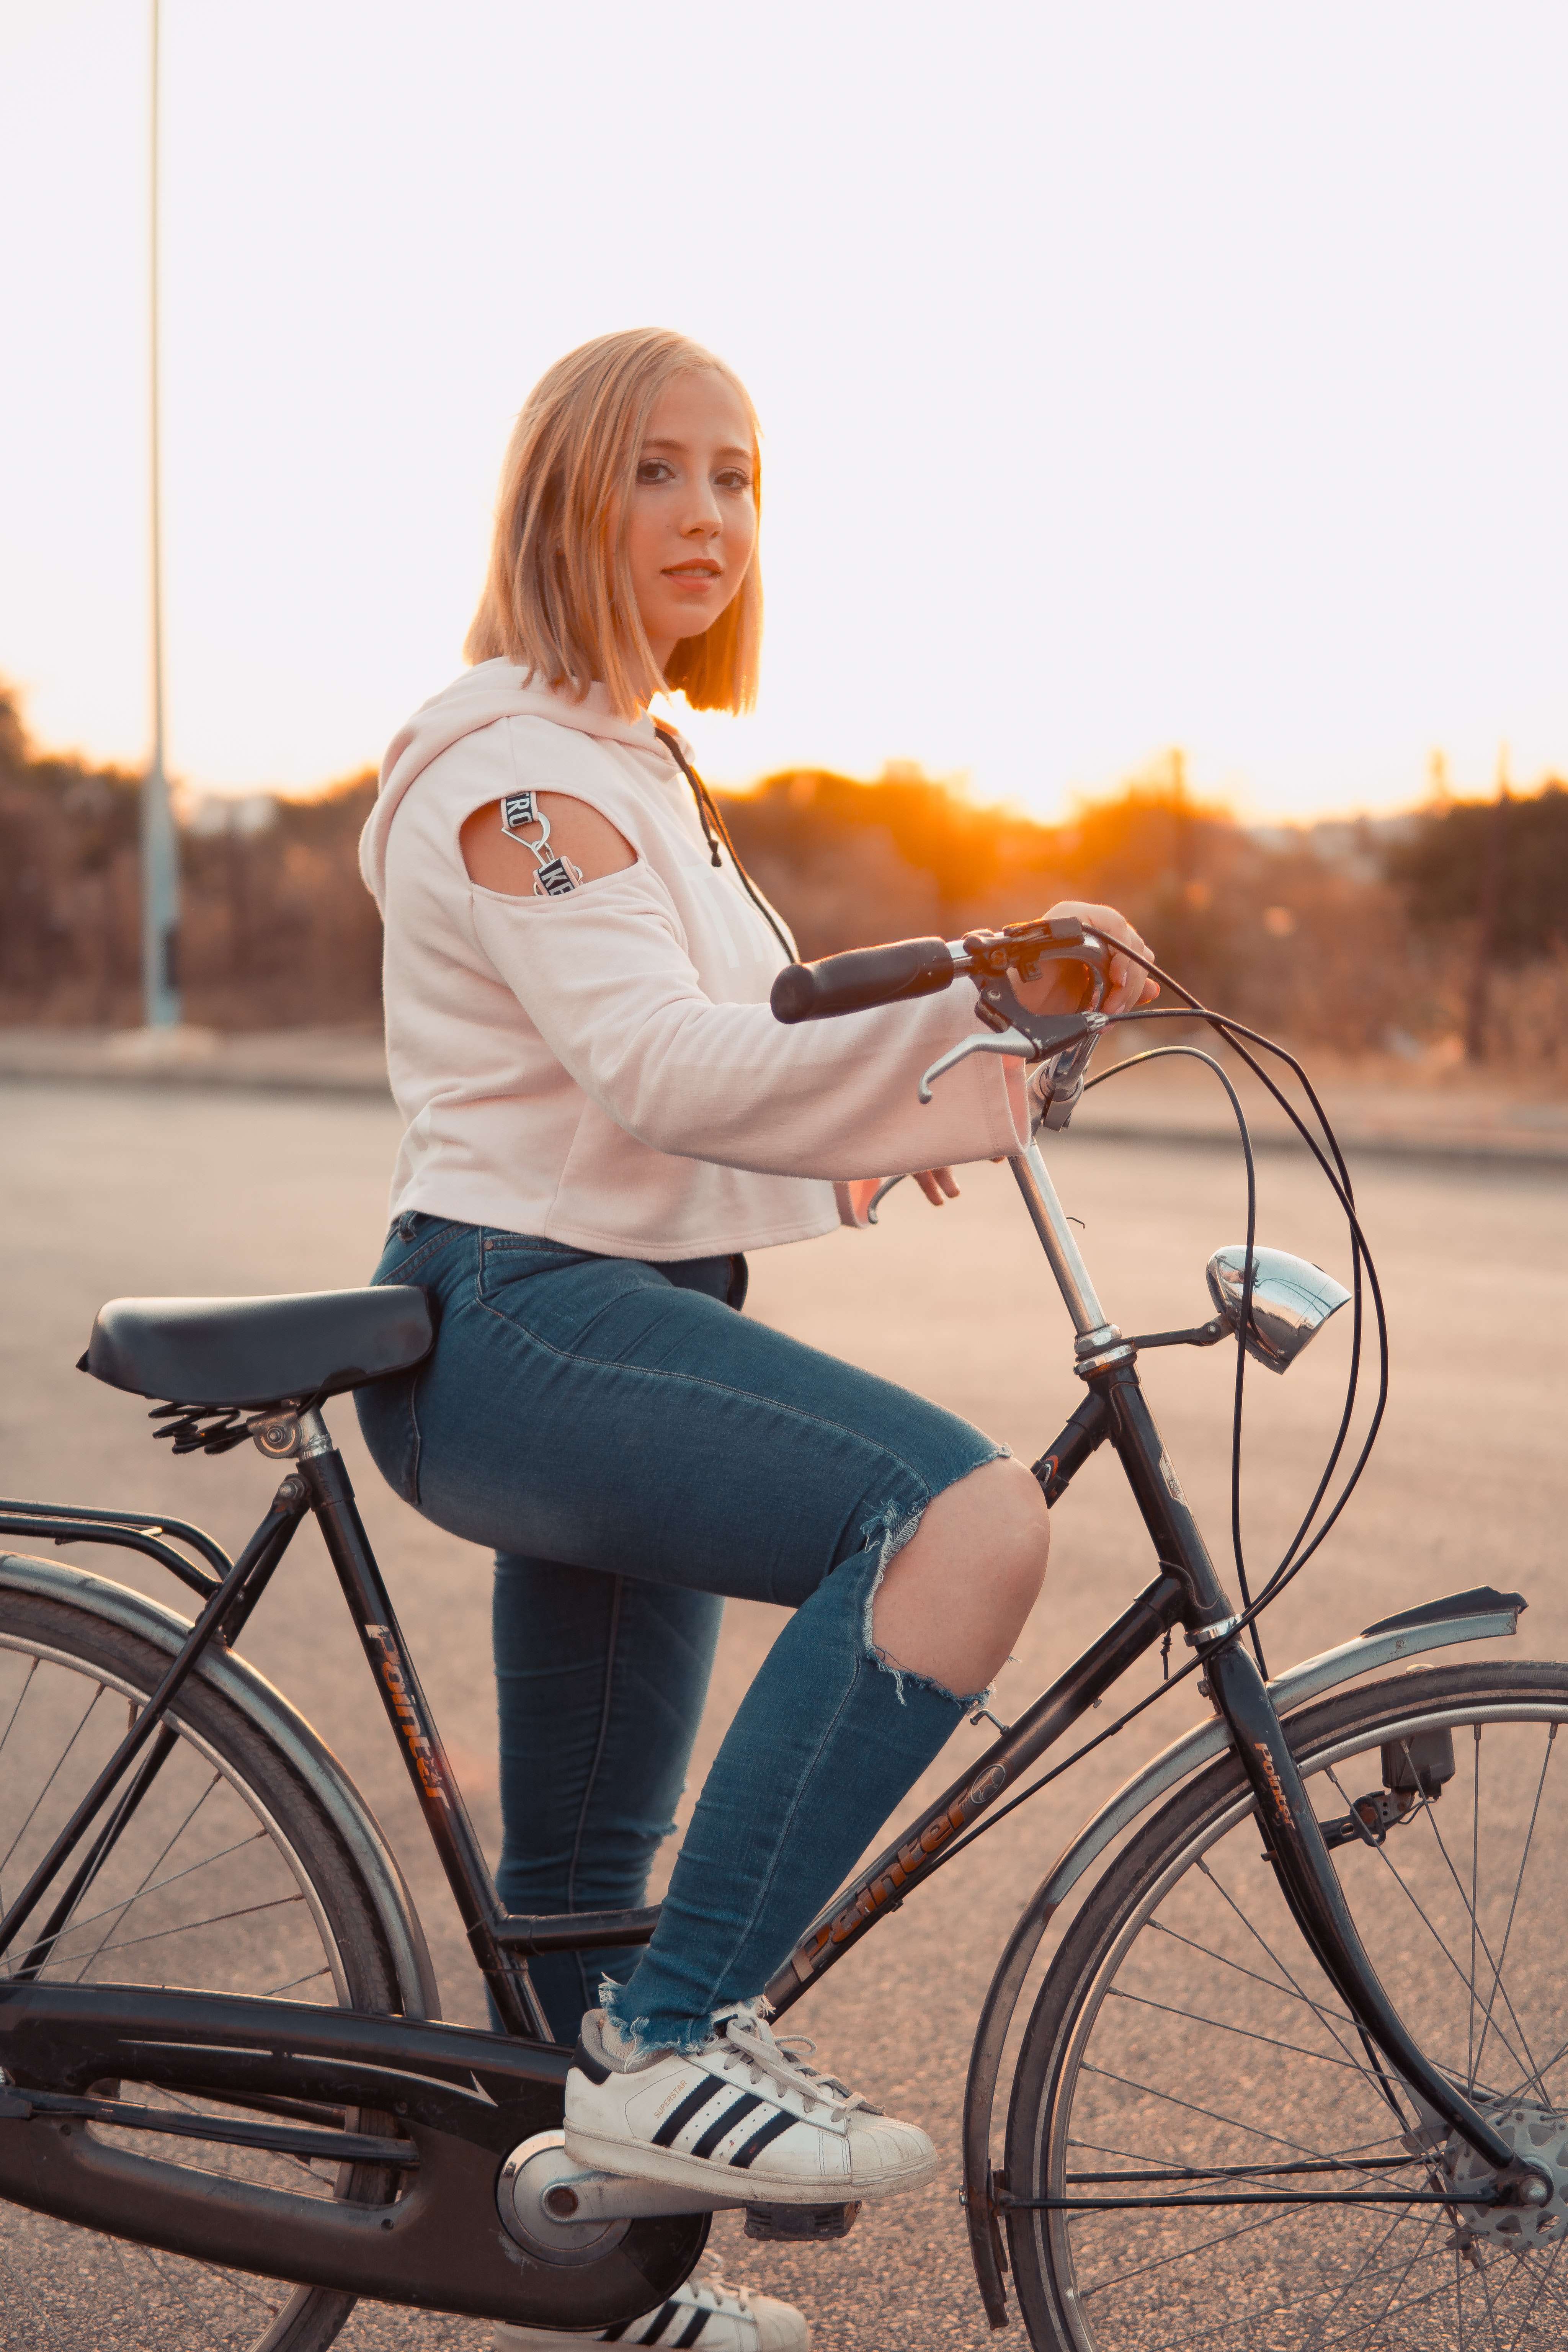
land vehicle, bicycle, road bicycle, vehicle, cycling, bicycle accessory, girl, sports equipment, bicycle frame, sitting, hybrid bicycle, bicycle part, racing bicycle, bicycle saddle, recreation, road cycling, mountain bike